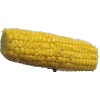
Label: Corn 1